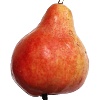
Label: red_pear